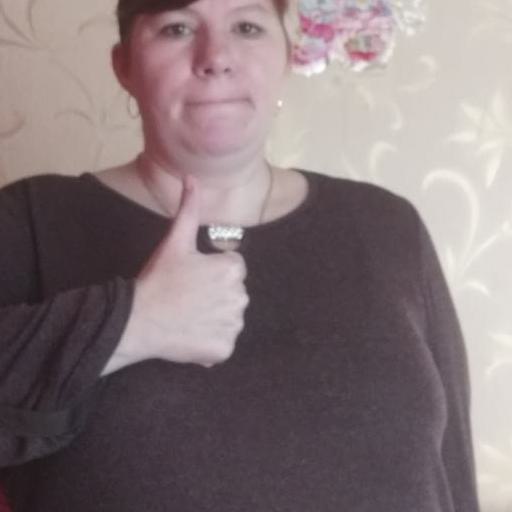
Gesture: like